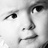
Emotion: neutral